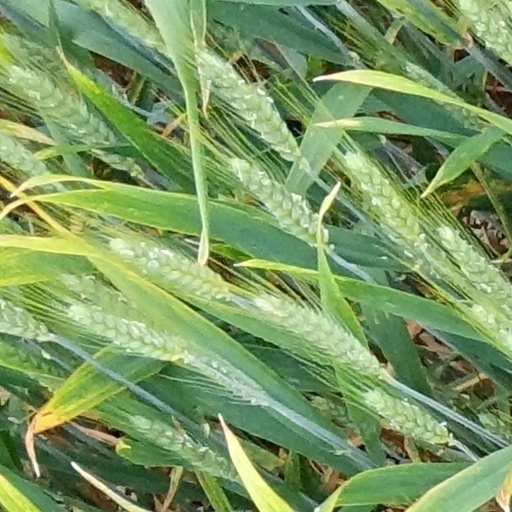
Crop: wheat